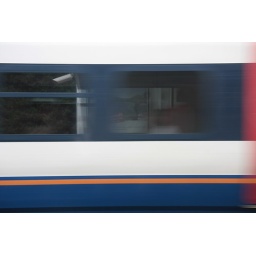
Fulwell Station in London, boy was that train going fast.